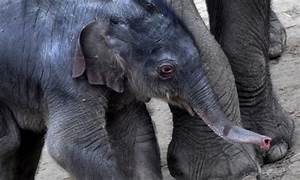
Label: elefante